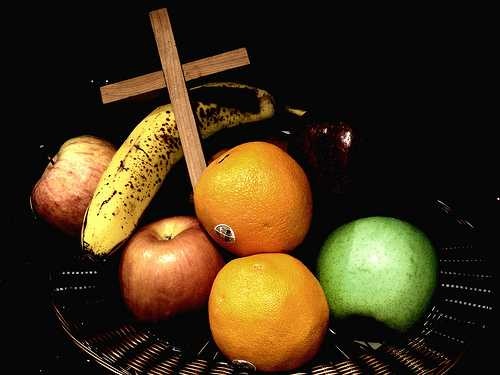
Label: Orange